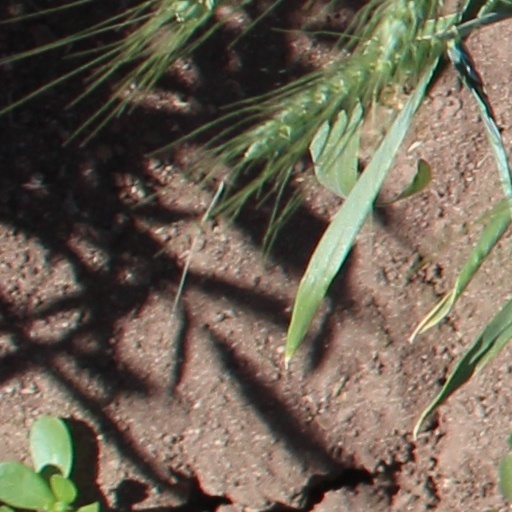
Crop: wheat